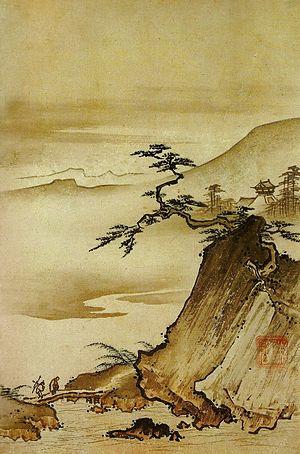
Cloche dans la brume au crépuscule par le peintre japonais Shōkei Ten'yū des XVe et XVIe siècles. Cette peinture est une encre et couleurs sur papier de 36x23 centimètres. Elle est conservée au Musée des beaux-arts Hakutsuru Kōbe.
Shōkei Ten'yū, est un peintre japonais des XVᵉ et XVIᵉ siècles. Ses dates de naissance et de décès ainsi que ses origines ne sont pas connues.